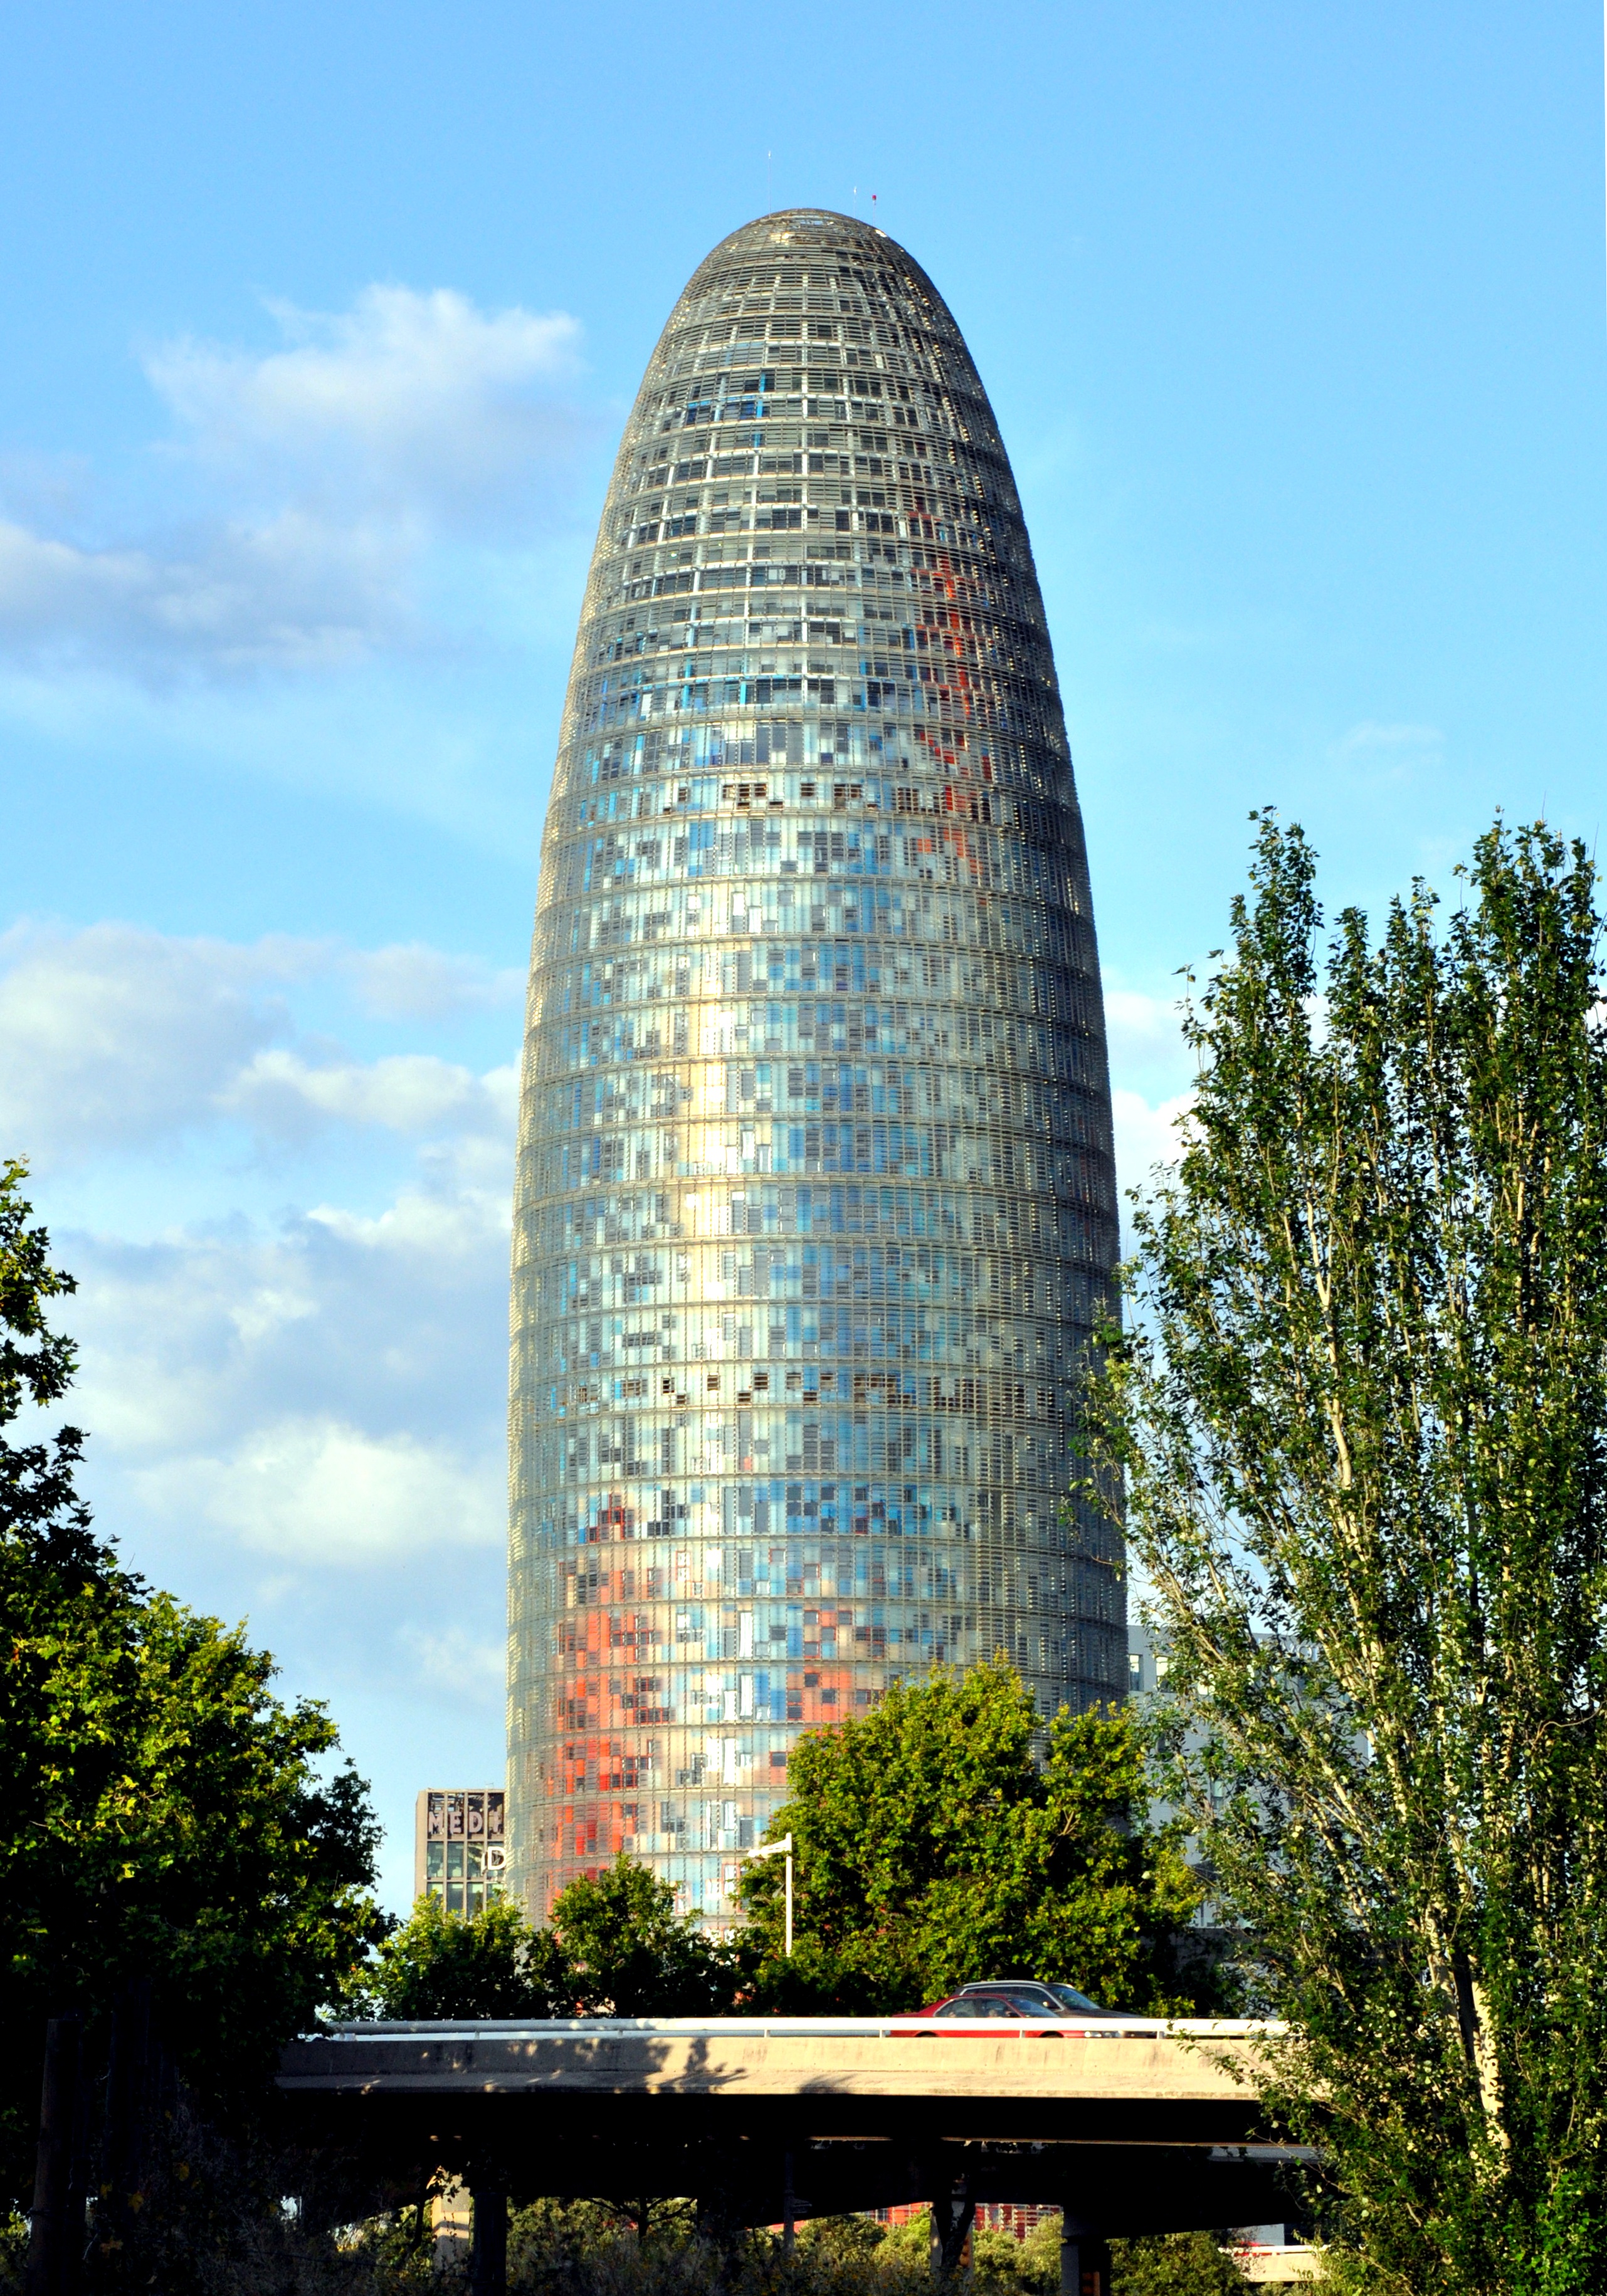
tree, architecture, city, skyscraper, downtown, reflection, tower, landmark, barcelona, tower block, spain, buildings, panorama of the city, torre agbar